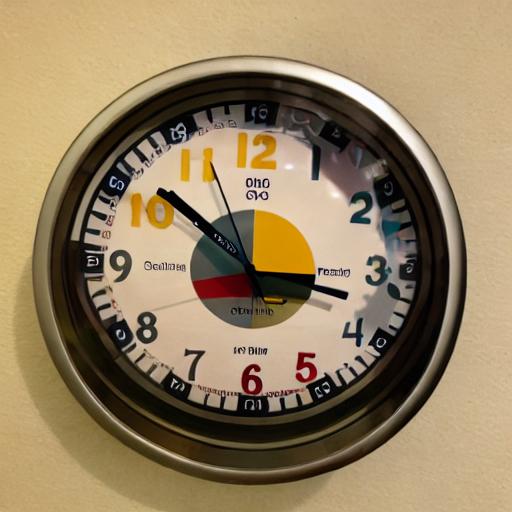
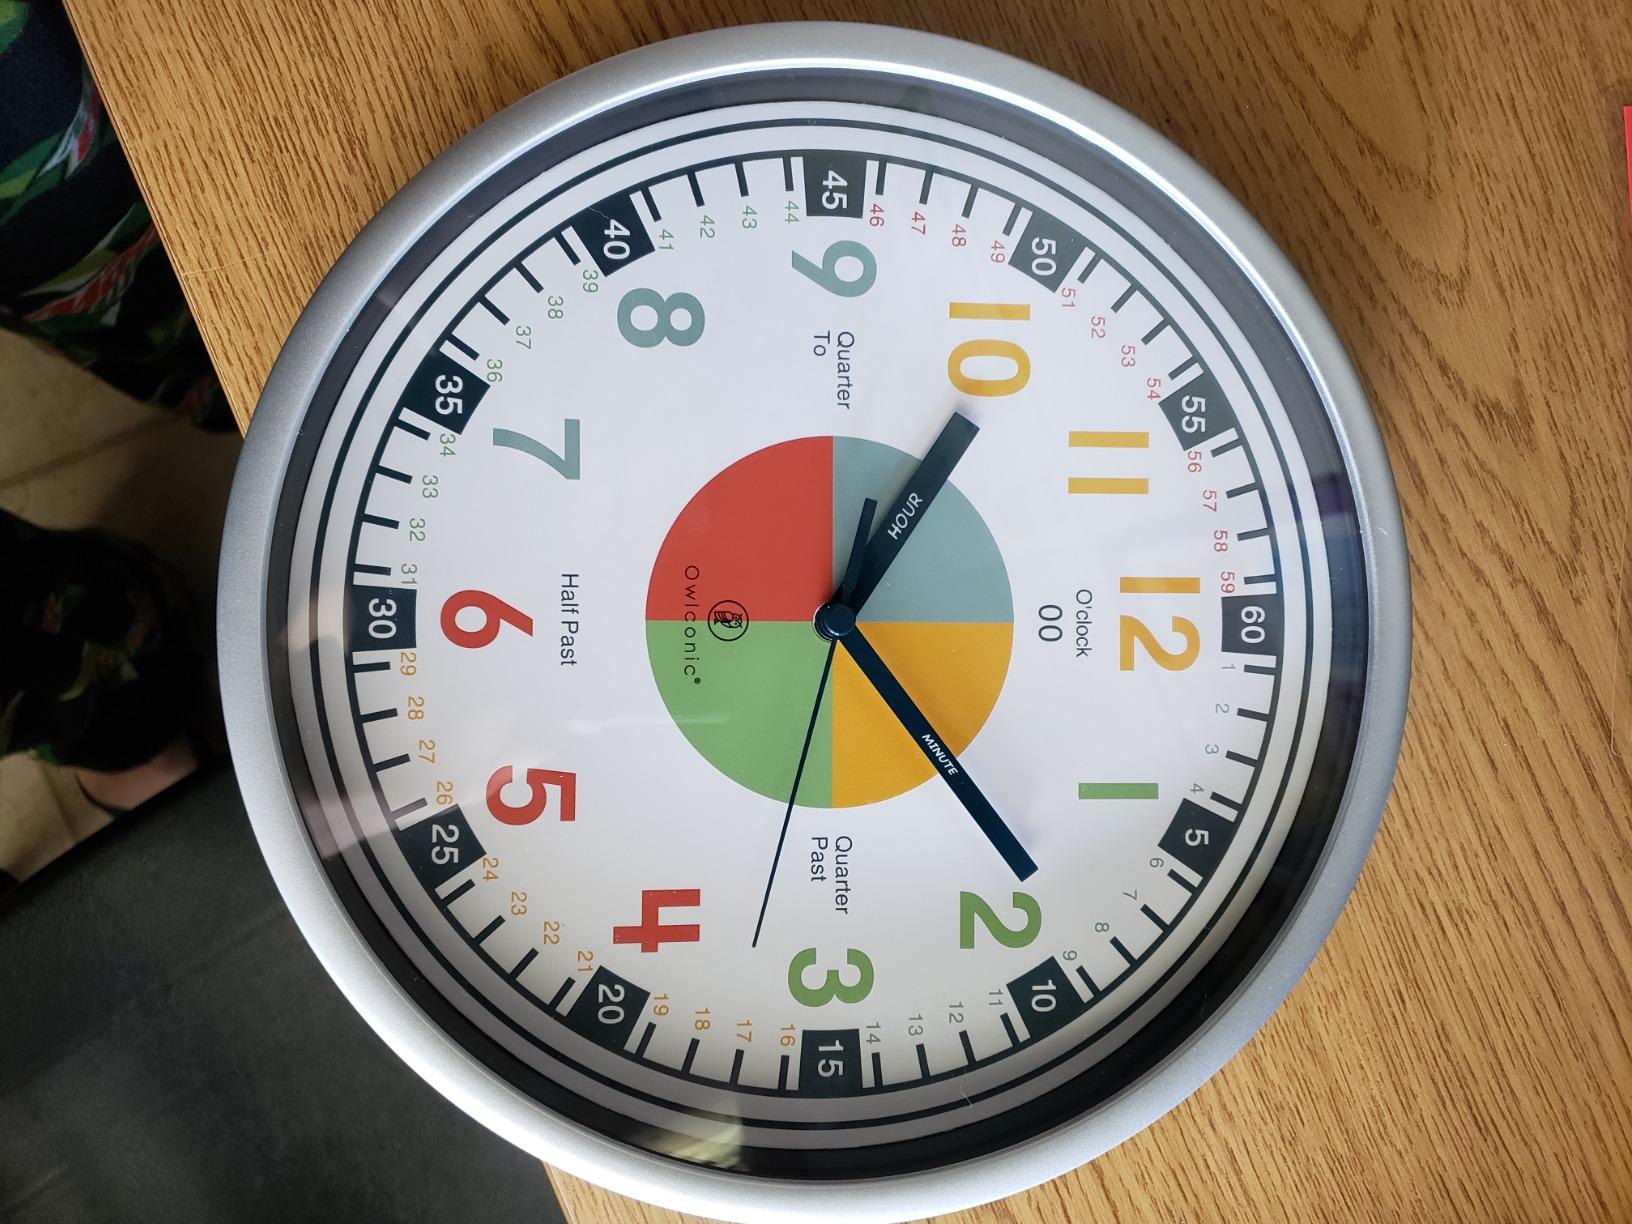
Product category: clock
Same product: no